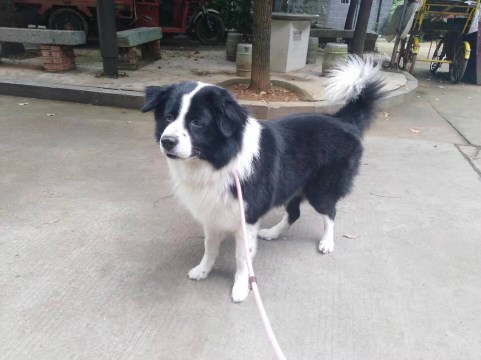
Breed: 2594-n000109-Border_collie